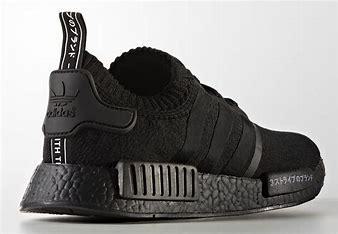
Brand: Adidas
Model: NMD R1